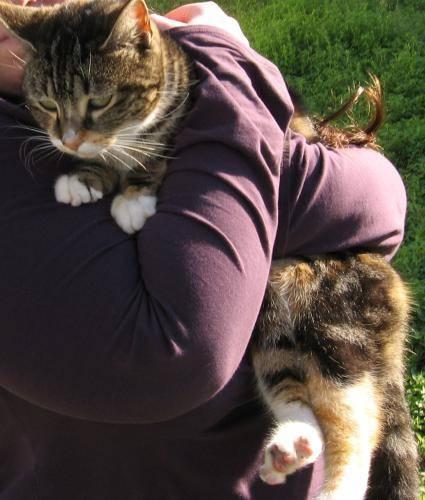
cat